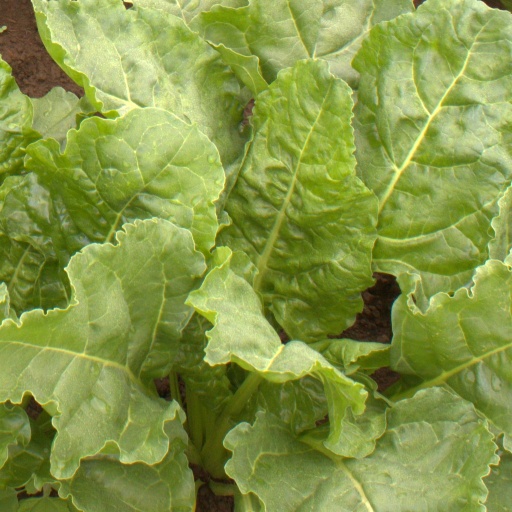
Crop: sugar beet